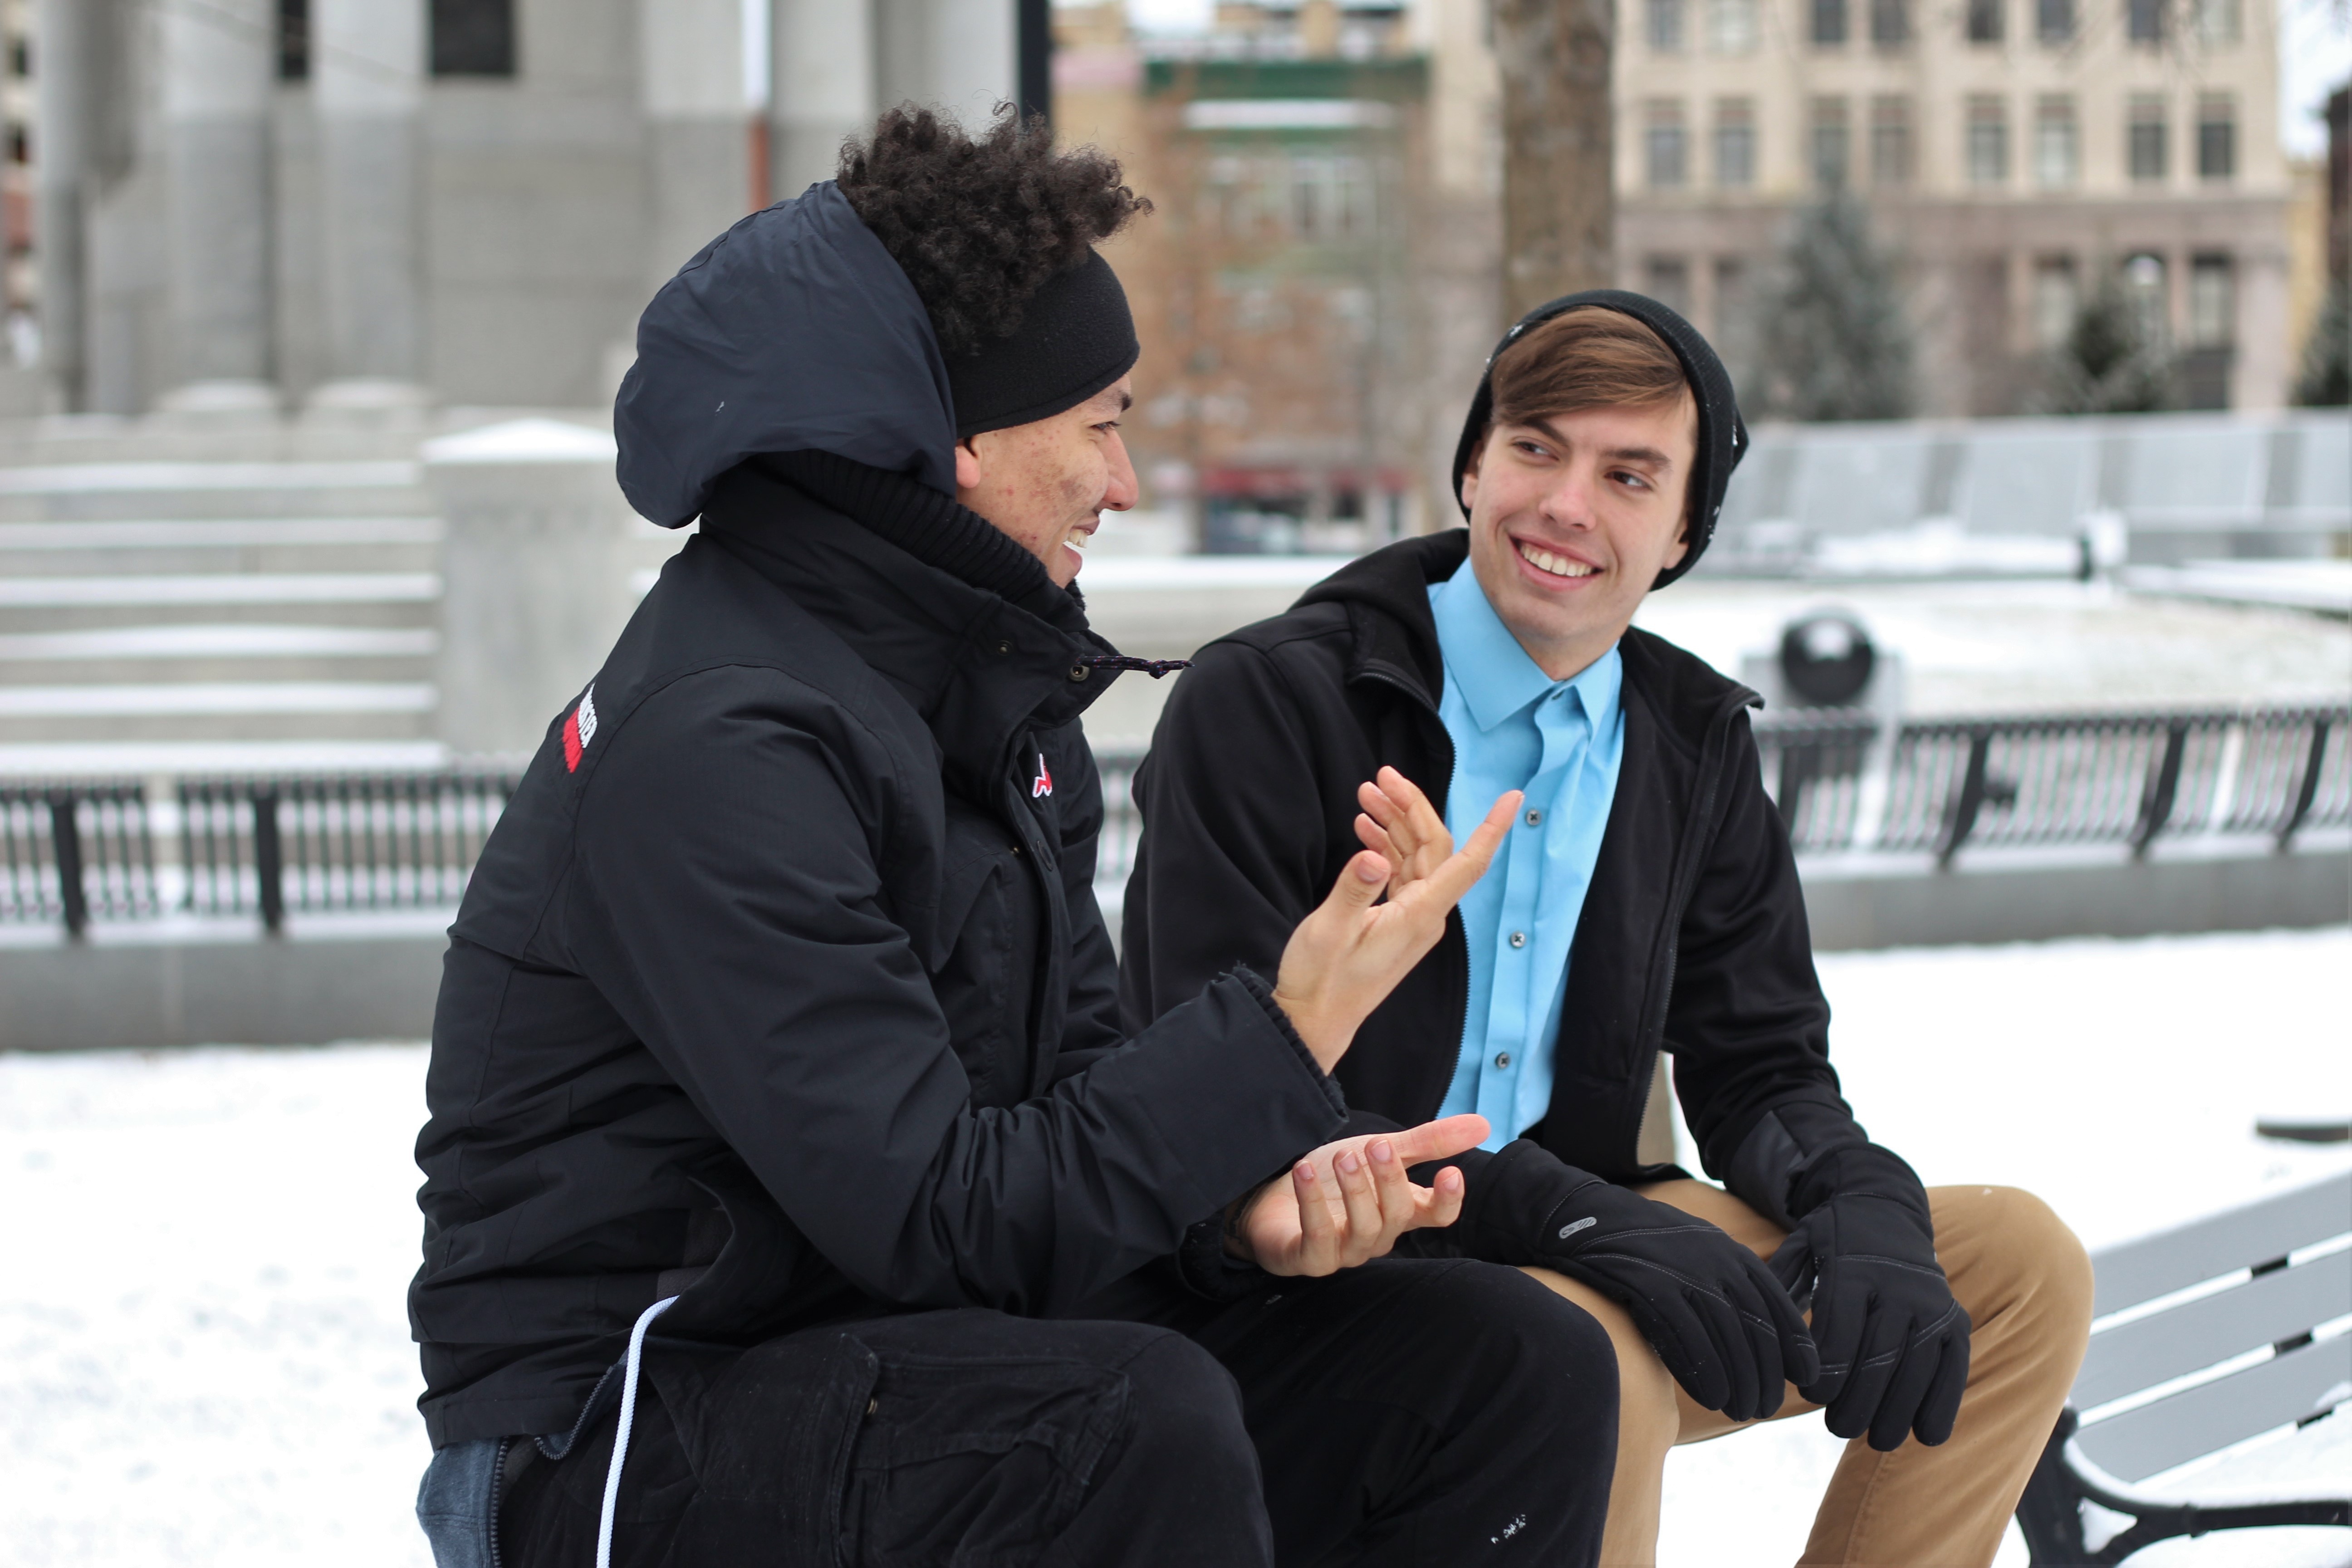
man, person, communication, friend, conversation, talk, interaction